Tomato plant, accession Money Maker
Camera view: vertical (180 deg); turntable rotation: 270 degrees
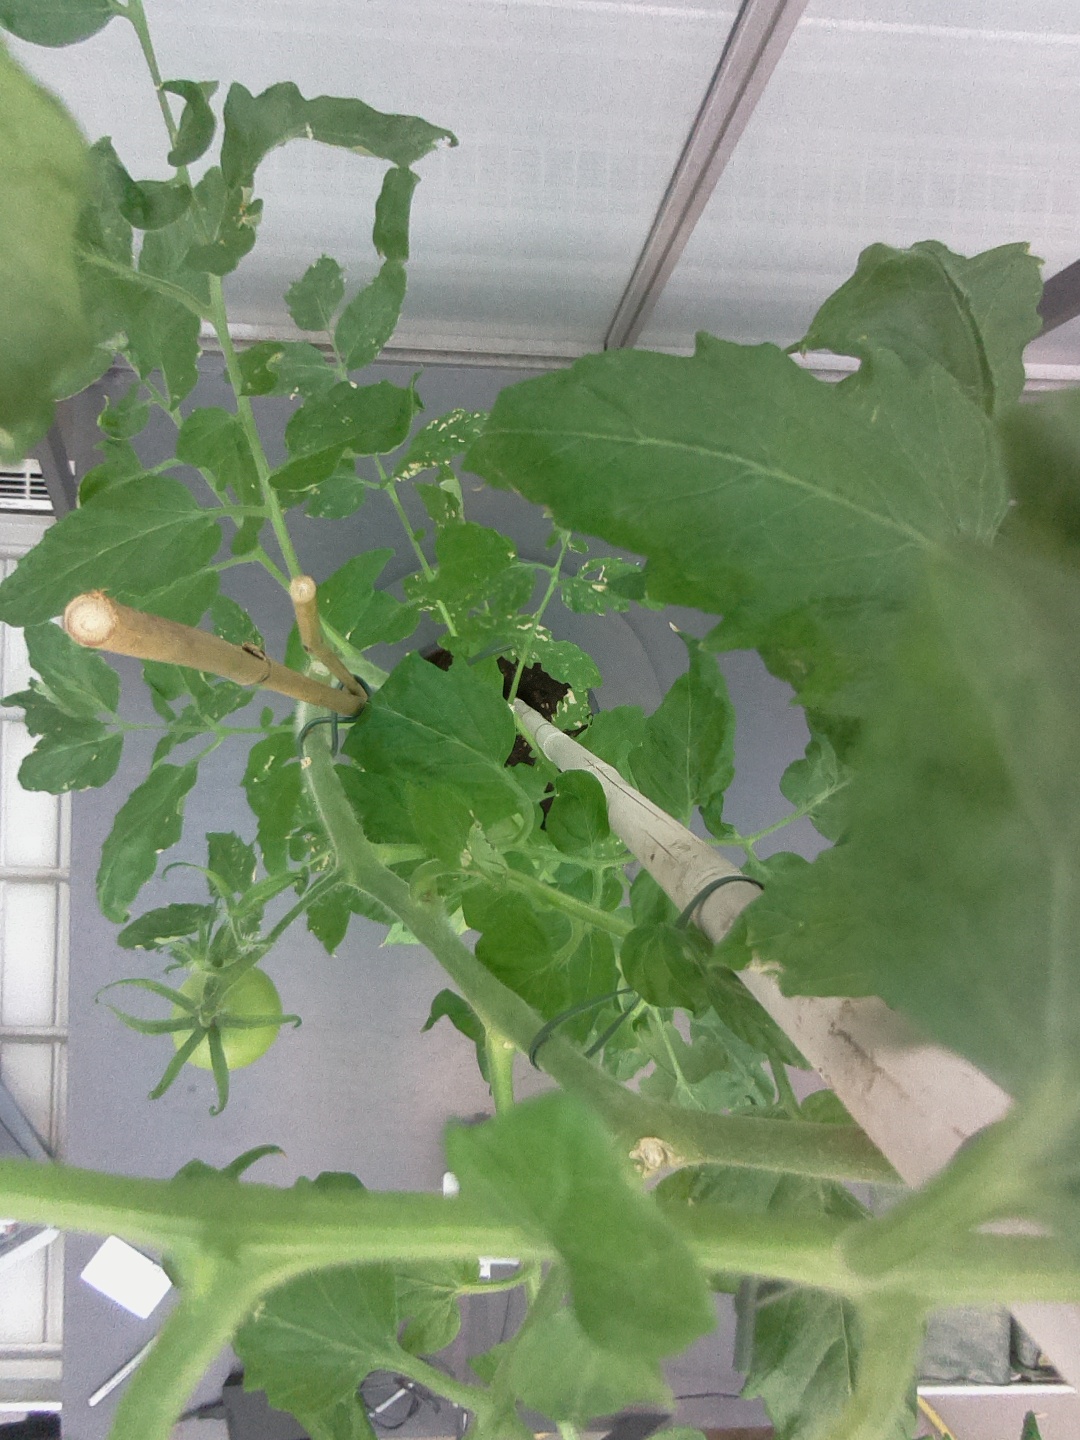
BBCH growth stage 71: 10%-20% of final fruit size